Harmony Airways

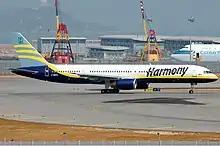
A Harmony Airways Boeing 757-200 in the Harmony Airways livery.

The Harmony Airways fleet consisted of Boeing 757-200 aircraft. For a short period of time in 2006, Harmony Airways operated a Bombardier CRJ-100 aircraft on its Vancouver - Calgary route.